List of celebrities who own wineries and vineyards

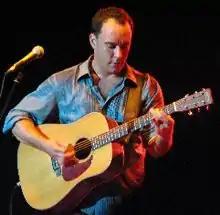
American musician Dave Matthews owns a winery in Virginia.

Celebrities have different degrees of involvement in their wineries and vineyards. Nearly all of them partner, in some form of collaboration, with a winery or winemaker who is already established in the industry. An example of this is retired American football player Joe Montana, who partnered with longtime Beringer winemaker Ed Sbragia to make their joint venture wine Montagia. While Sbragia oversees most of the viticultural and winemaking tasks, Montana is involved in deciding on the overall "vision" of the wine and participates in tasting and blending trials.